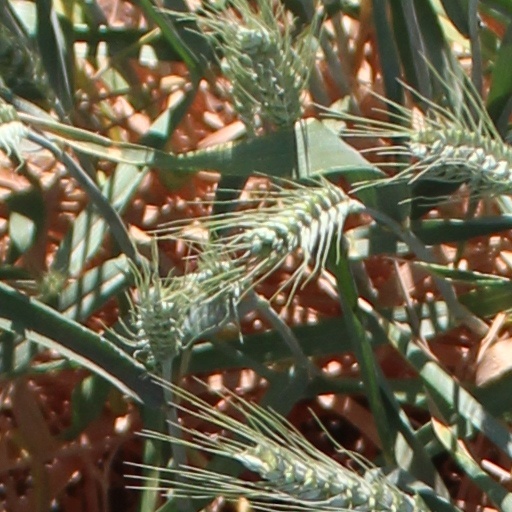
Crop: wheat